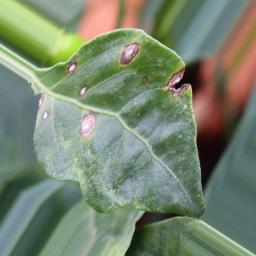
Label: cercospora